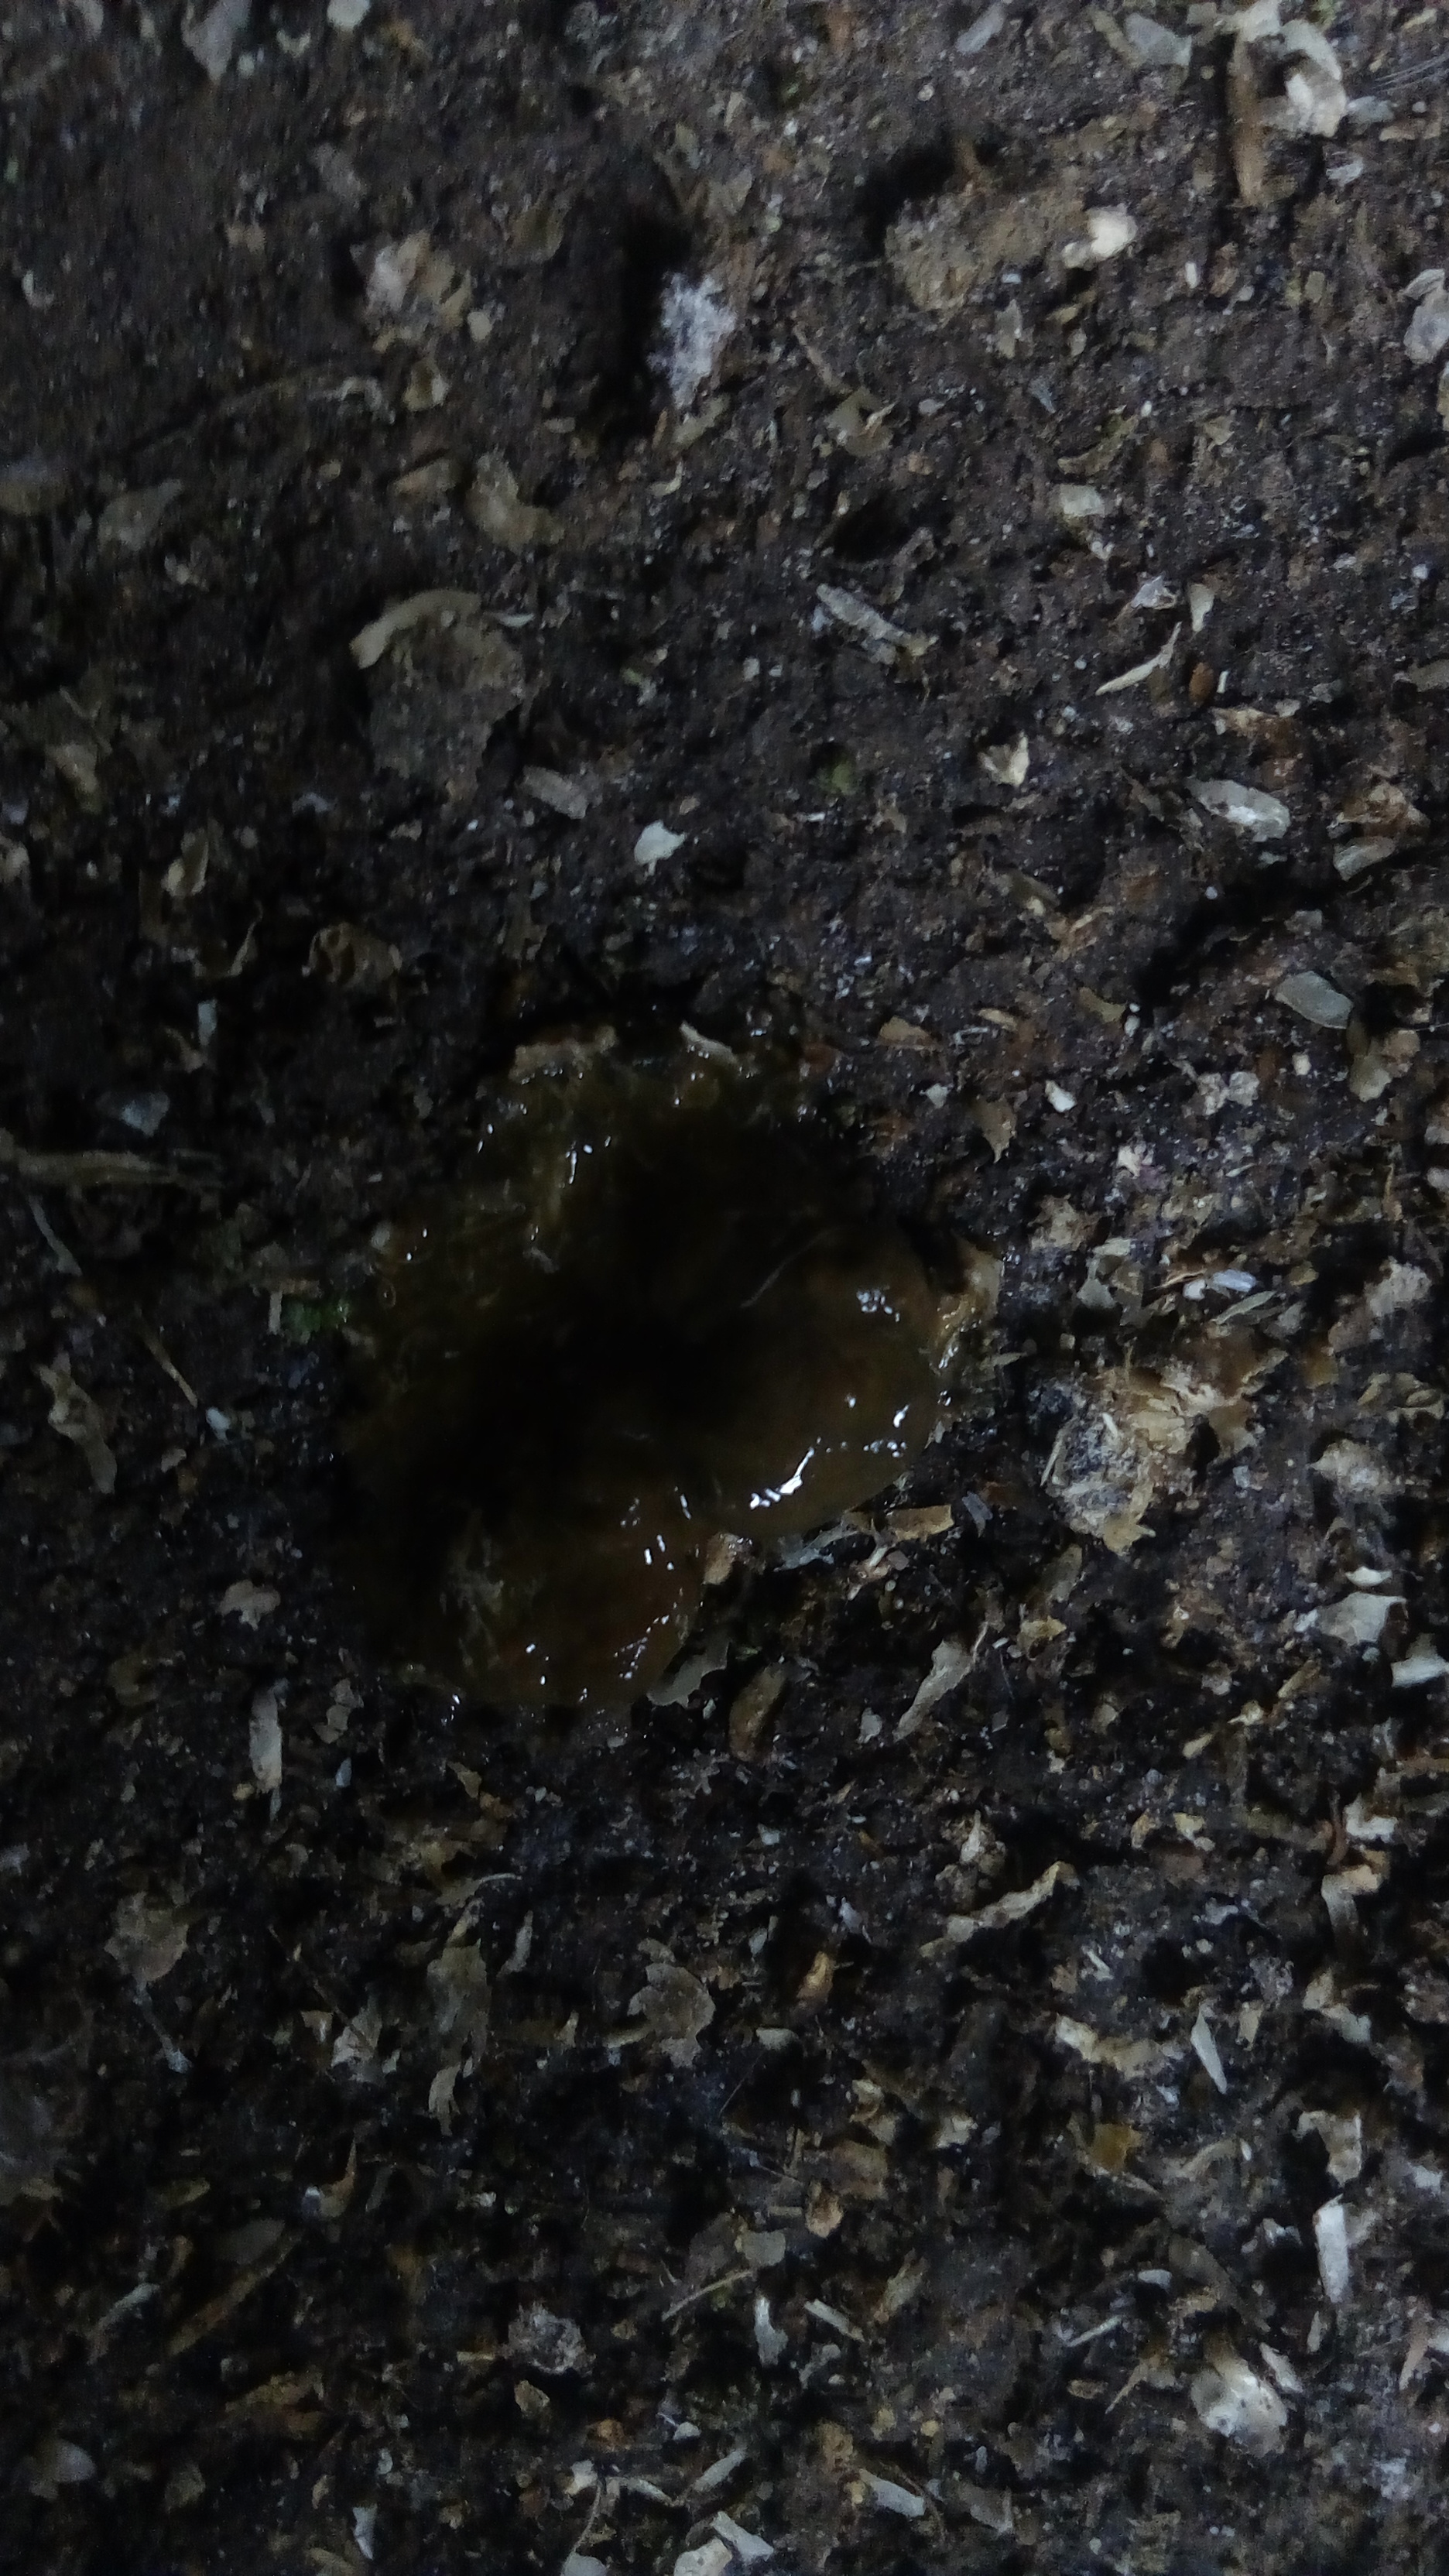
PCR-confirmed diagnosis: Coccidiosis